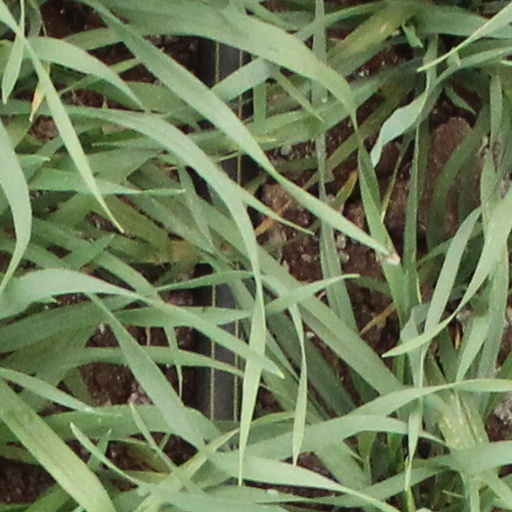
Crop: wheat